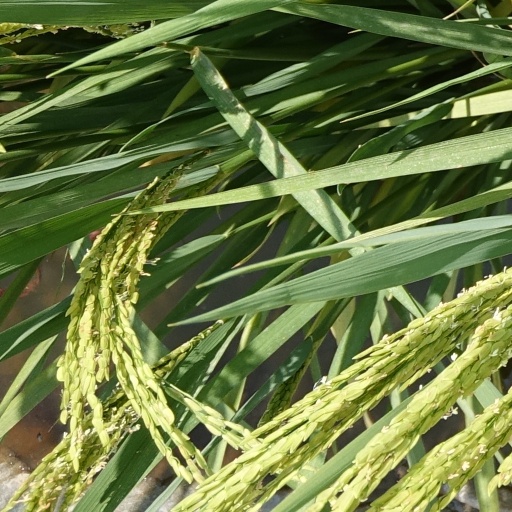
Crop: rice